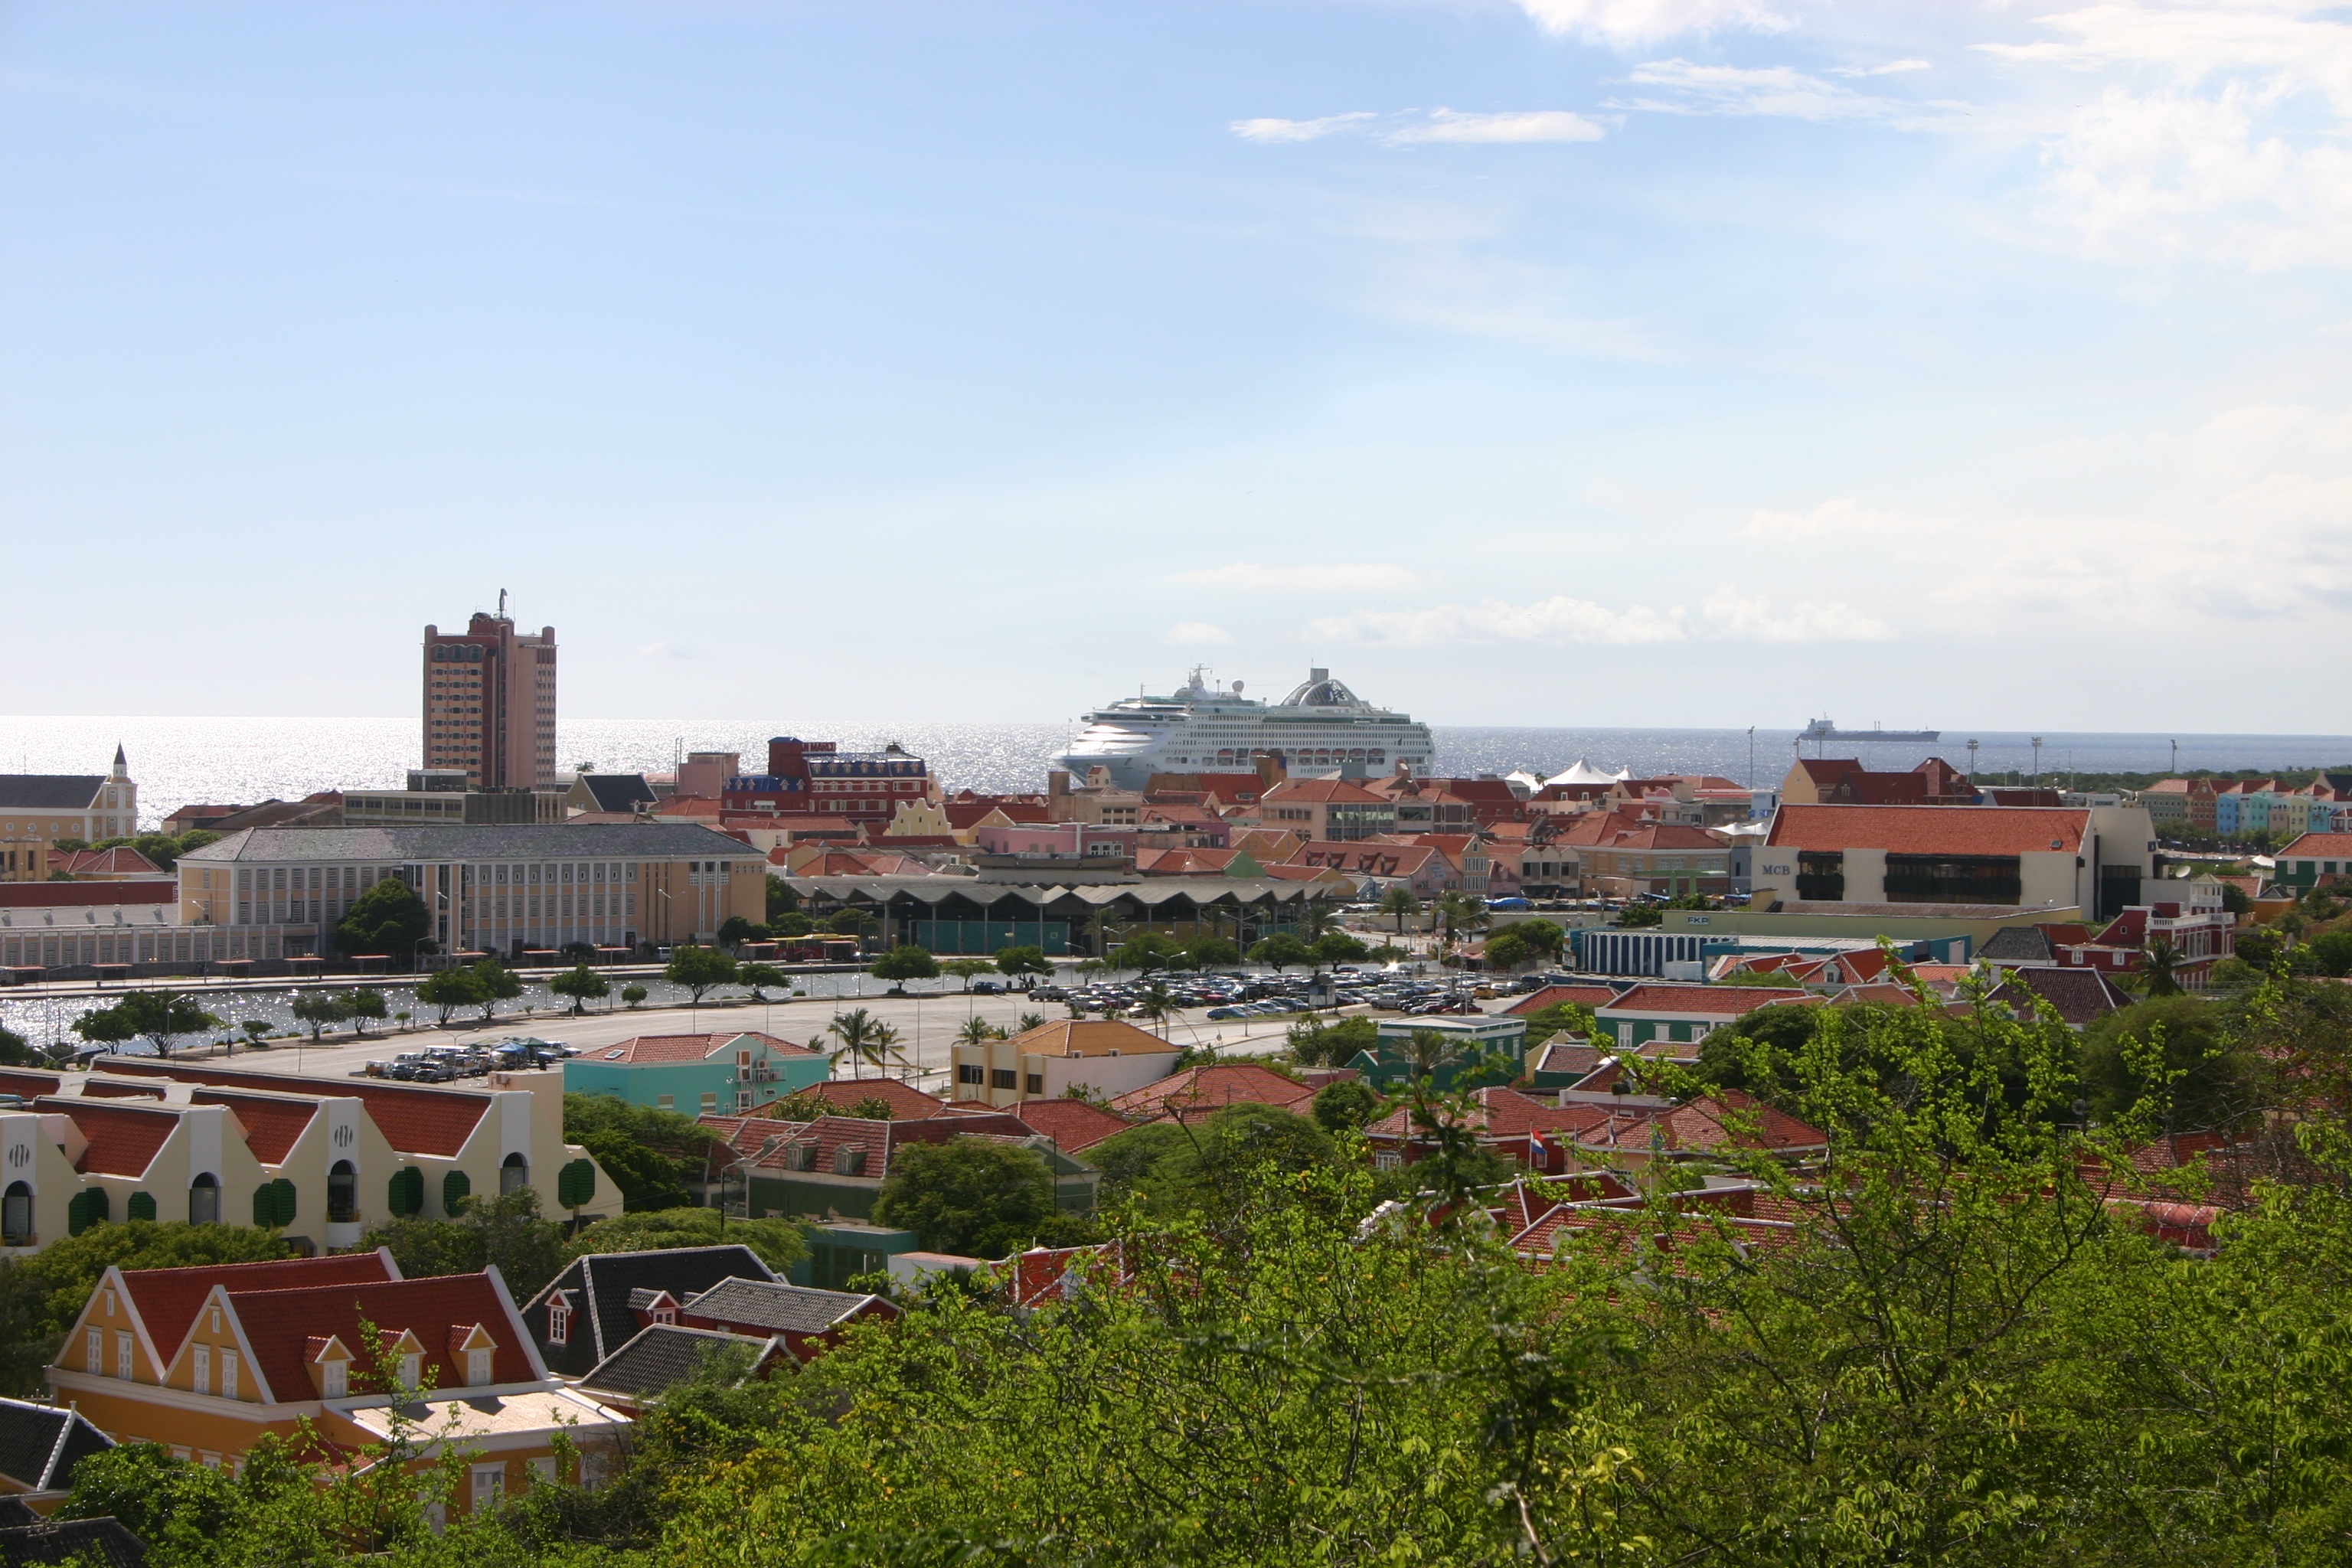
skyline, town, city, cityscape, panorama, downtown, suburb, center, neighbourhood, aerial photography, curacao, willemstad, residential area, geographical feature, human settlement